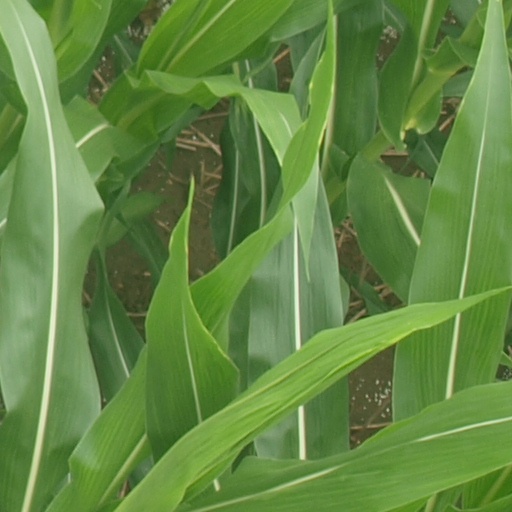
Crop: maize; corn